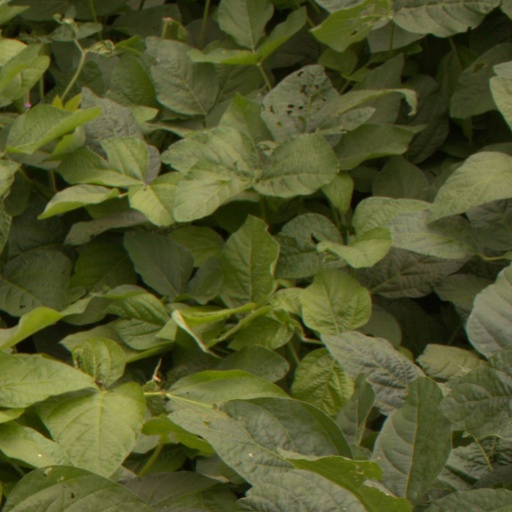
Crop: soybean